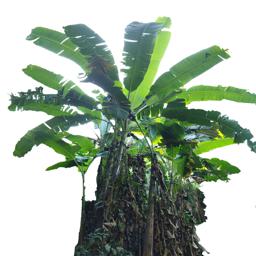
Label: BHIMKOL